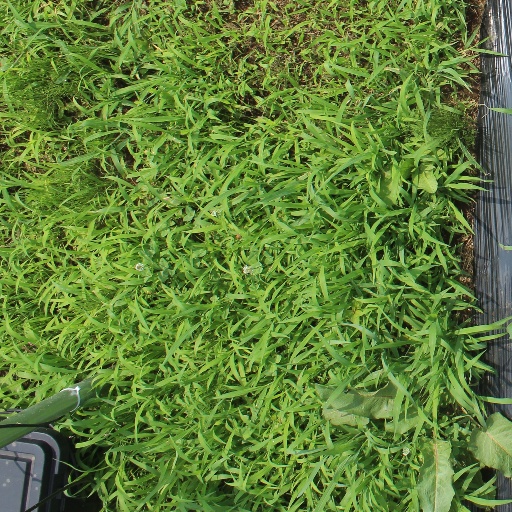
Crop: sorghum